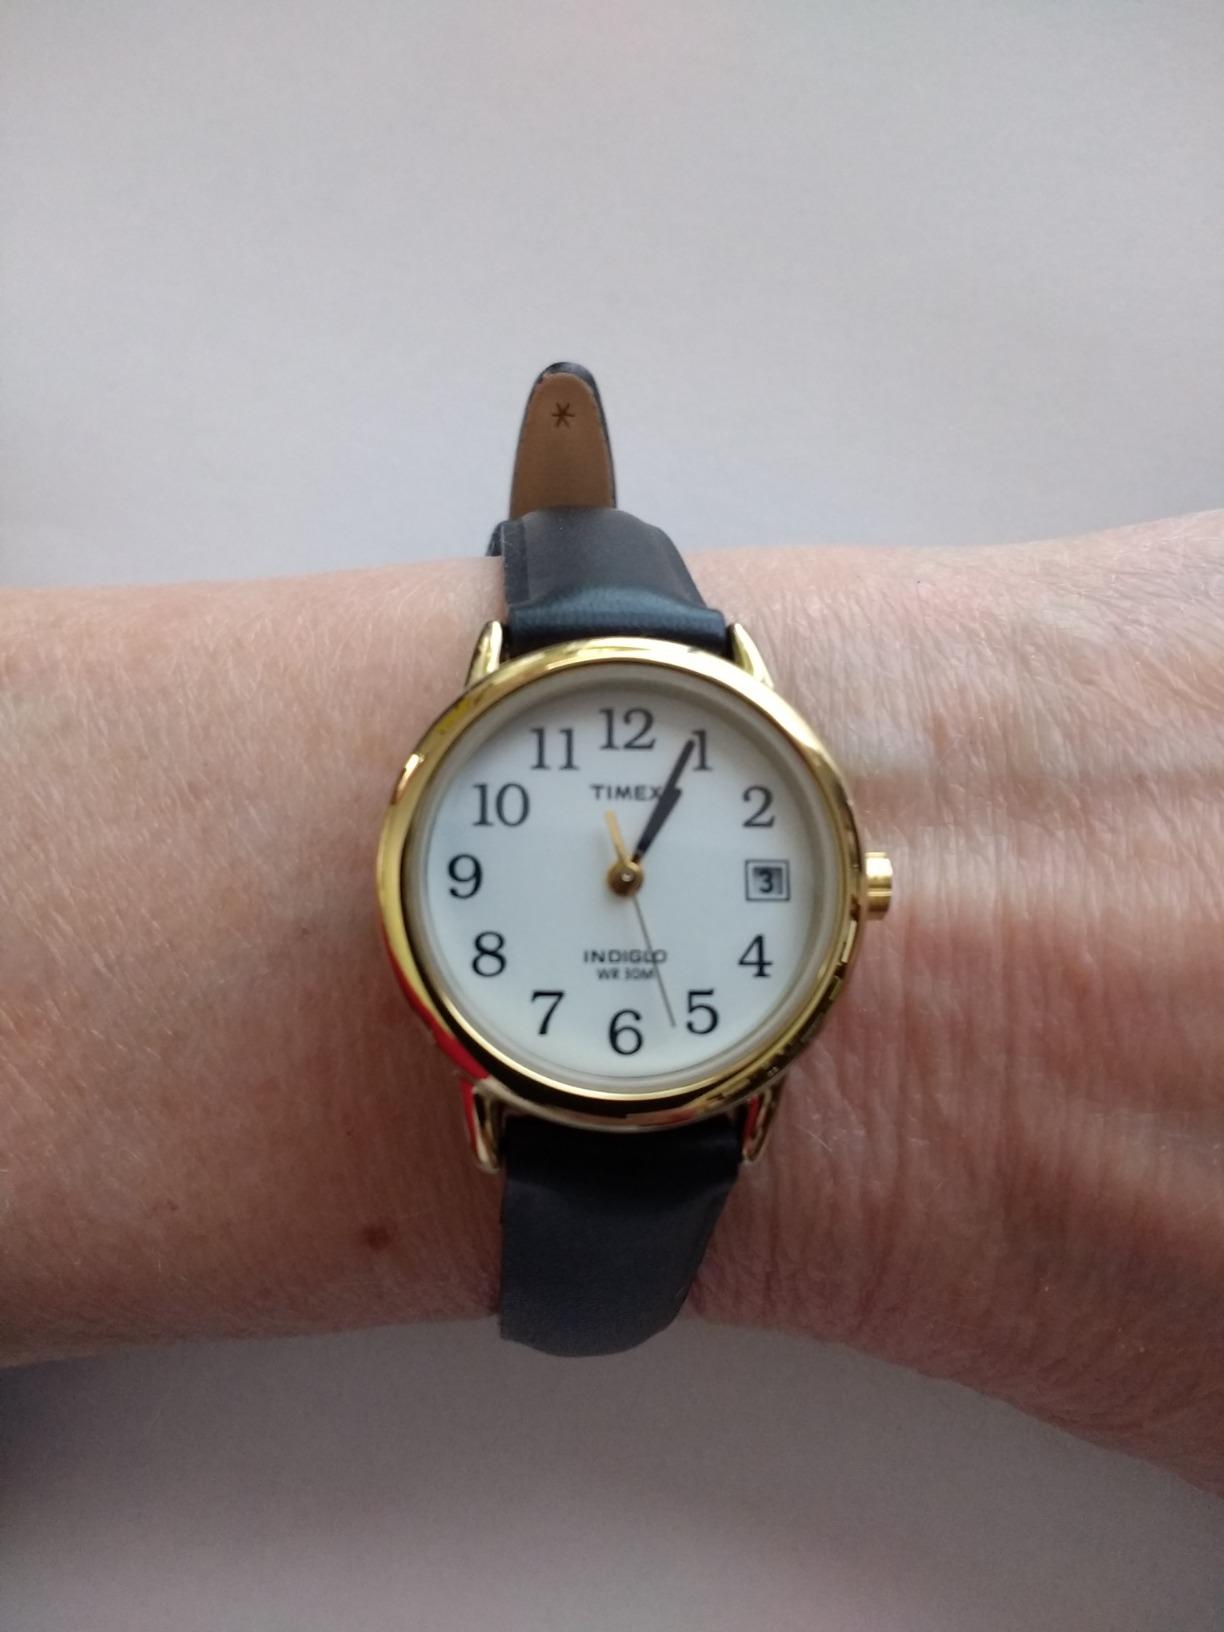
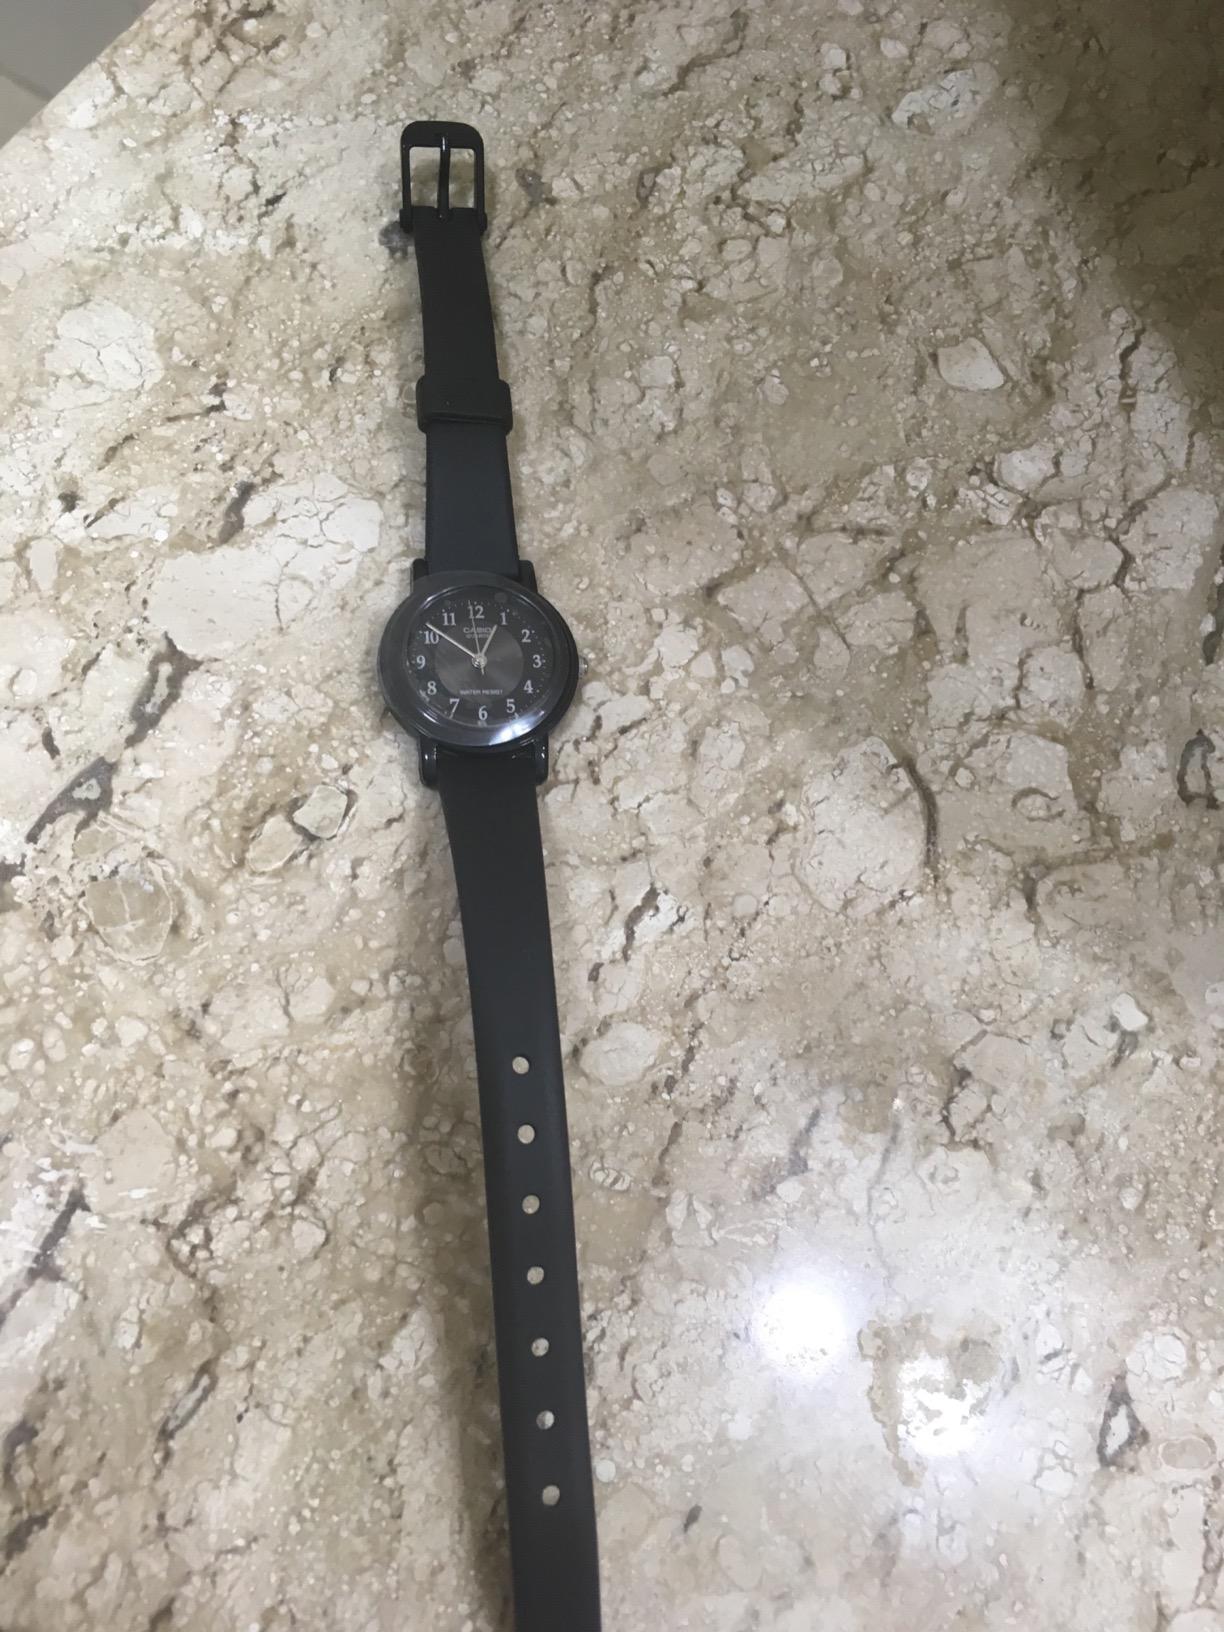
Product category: accessories_watch
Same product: no